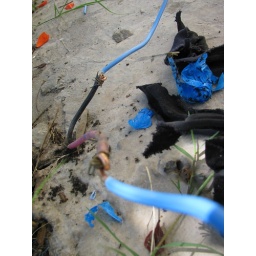
Some field expedient electrical work. An entire house is running over these wires.No, I did not do this.